William H. Peck

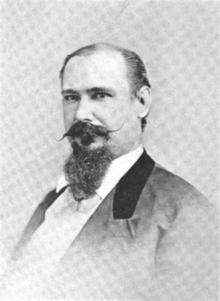

William Henry Peck (December 30, 1830 – February 4, 1892) was a writer from the Southern United States.